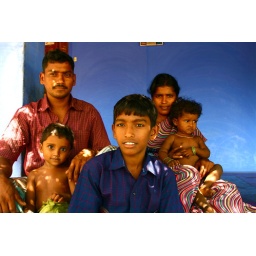
I loved the blue painted homes in the villages of western Tamil Nadu. Later, in Karnataka, mint green became the colour of choice.